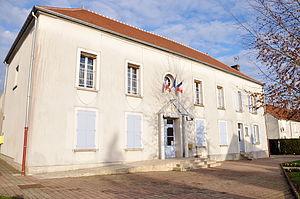
Mairie de Chailly-en-Brie. (département de la Seine-et-Marne, région Île-de-France).
Chailly-en-Brie est une commune française située dans le département de Seine-et-Marne, en région Île-de-France.